Madonna and Child Enthroned with Two Male Saints

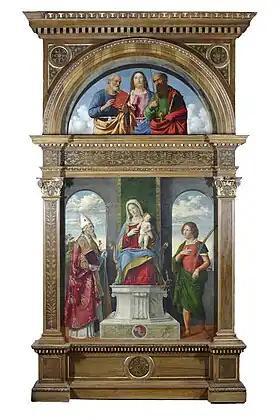
"Madonna and Child Enthroned with Two Male Saints" (1489) by Cima da Conegliano

Madonna and Child Enthroned with Two Male Saints is a 1489 oil-on-panel painting by the Italian Renaissance painter Cima da Conegliano, previously owned by the church of San Dionisio in the Zermen district of Feltre and now in the Museo Civico in that town.